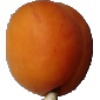
Label: apricot